Russia in the Eurovision Song Contest 2007

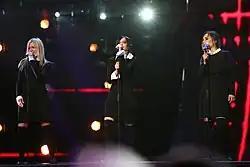
Serebro performing at the Eurovision Song Contest 2007 final in Helsinki.

Since Russia placed within the top 10 countries (excluding the Big Four) in the 2006 Contest, Russia pre-qualified to compete directly in the final of the Eurovision Song Contest 2007. On 12 March 2007, Russia was drawn to perform 15th in the final on 12 May 2007, following a slot allotted for a semi-finalist qualifier, which was ultimately filled by Latvia and preceding Germany. After the voting concluded, Russia scored 207 points and placed 3rd.